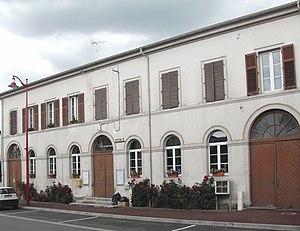
L'école de Chamagne
Chamagne est une commune française située dans le département des Vosges, en région Grand Est.